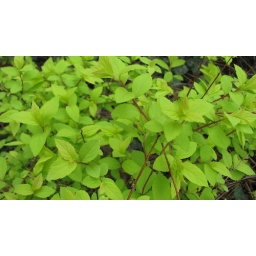
This is a bush that is in my front yard. I liked the color green with the brown reddish color of the bush.